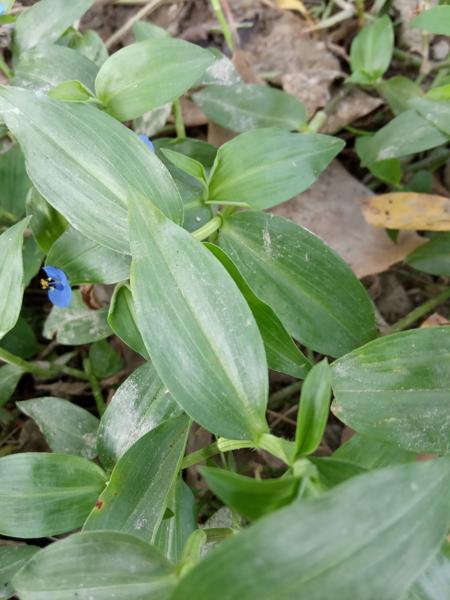
Weed species: Commelina benghalensis